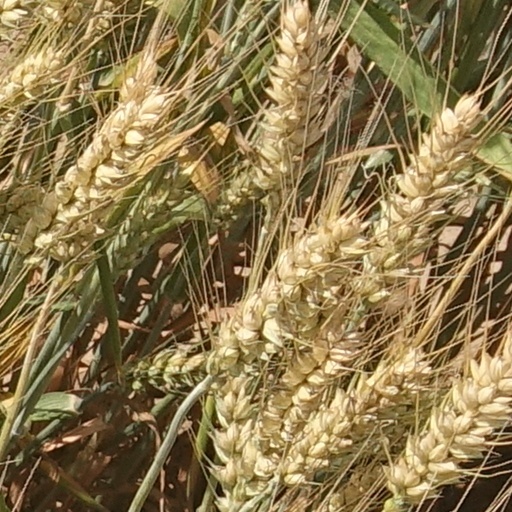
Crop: wheat